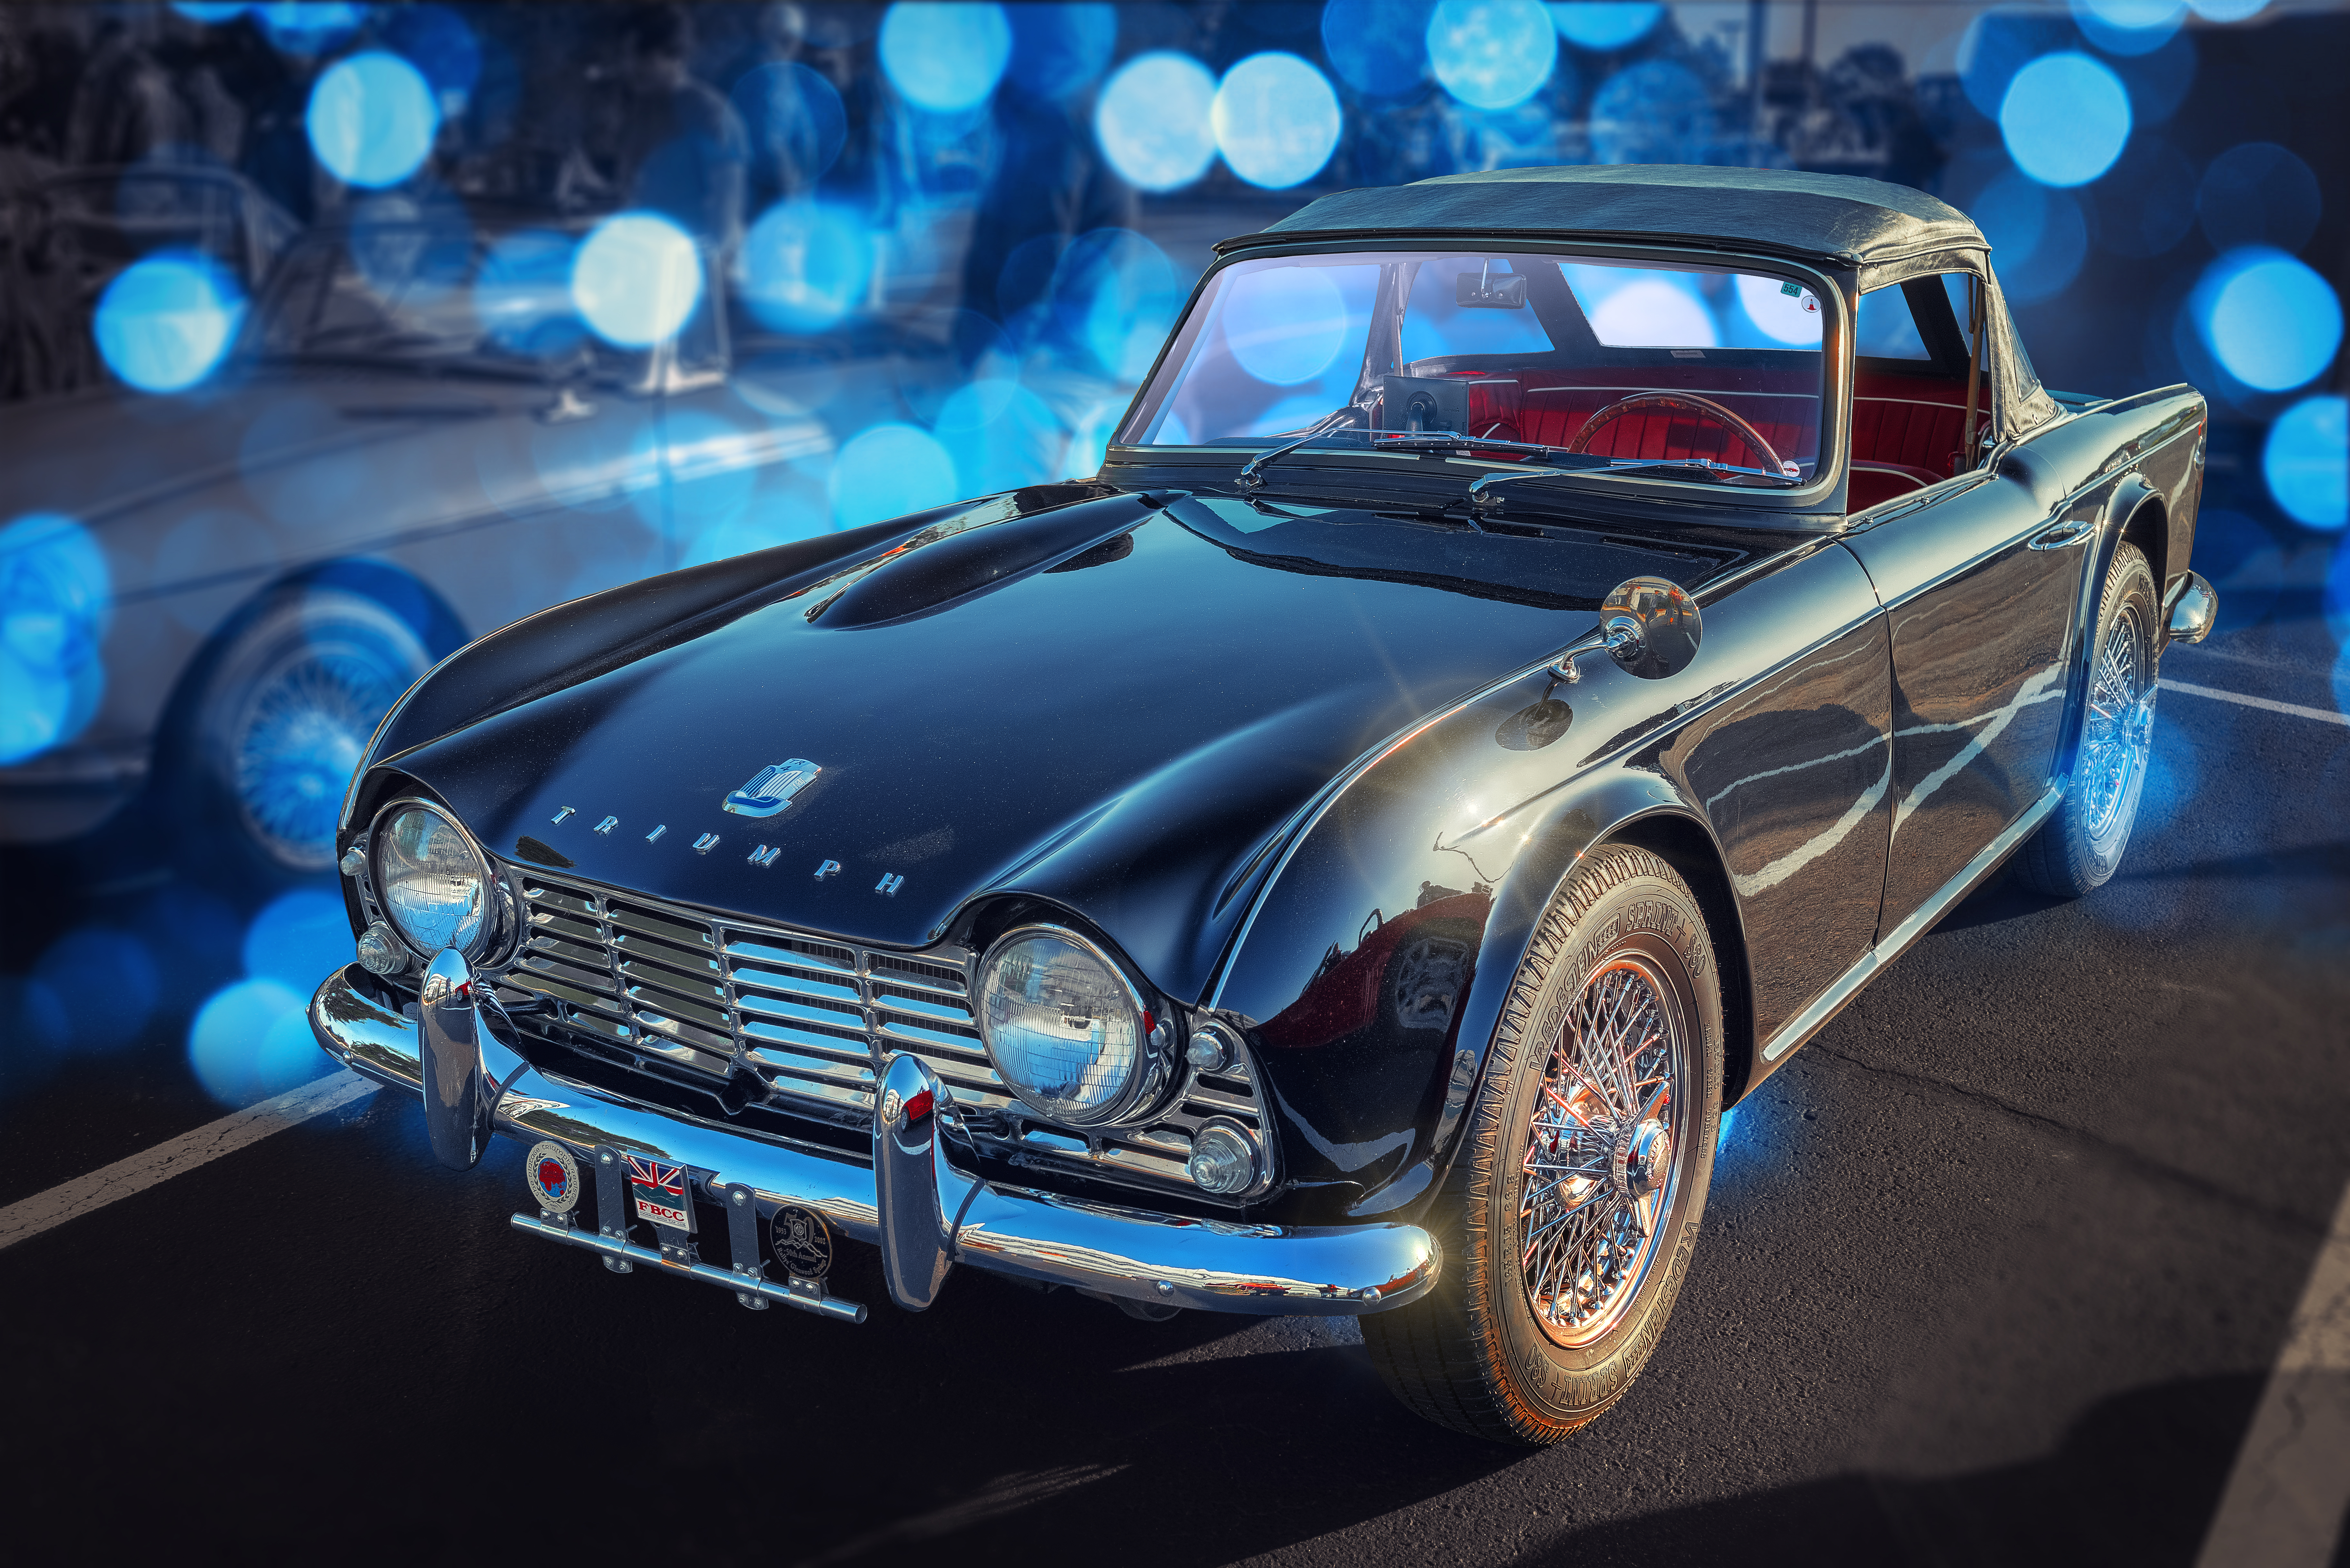
composite, sports car, tr4, TR4 Triumph, triumph, Triumph Motor Company, triumph tr4, vehicle, vintage, vintage automobile, vintage car, vintage look, World Cars, car, motor vehicle, automotive design, classic car, antique car, personal luxury car, convertible